Luigi Torelli

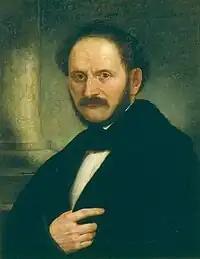
Luigi Torelli, by Antonio Caimi

Luigi Torelli (9 February 1810 – 14 November 1887) was born in Villa di Tirano, in the Valtellina of Lombardy, at the time part of the Napoleonic Kingdom of Italy.